Comox, British Columbia

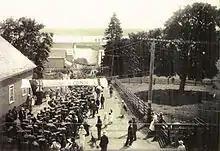
On June 10, 1916, soldiers of the 102nd Regiment march down Wharf Road to embark on SS "Princess Charlotte"

The old Hudson's Bay post had been built up on a hill overlooking the bay. In 1868, Adam Grant Horne, the manager of the Hudson's Bay Company post, recommended that a lot be purchased from James Robb close to where a wharf would likely be built, but he was ignored by his superiors. Six years later, the provincial government provided a grant of $3,337 to build a wharf at The Landing, consisting of a pier long with a wharf head. This allowed passengers and supplies to be offloaded directly from large ships without the need for smaller boats of shallow draught. An Italian immigrant named Joseph Rodello shrewdly bought from James Robb the two lots on the shore immediately to either side of the wharf, and quickly built a store beside the end of the wharf so that his supplies arriving by packet steamer would not have to be dragged up the hill into town.